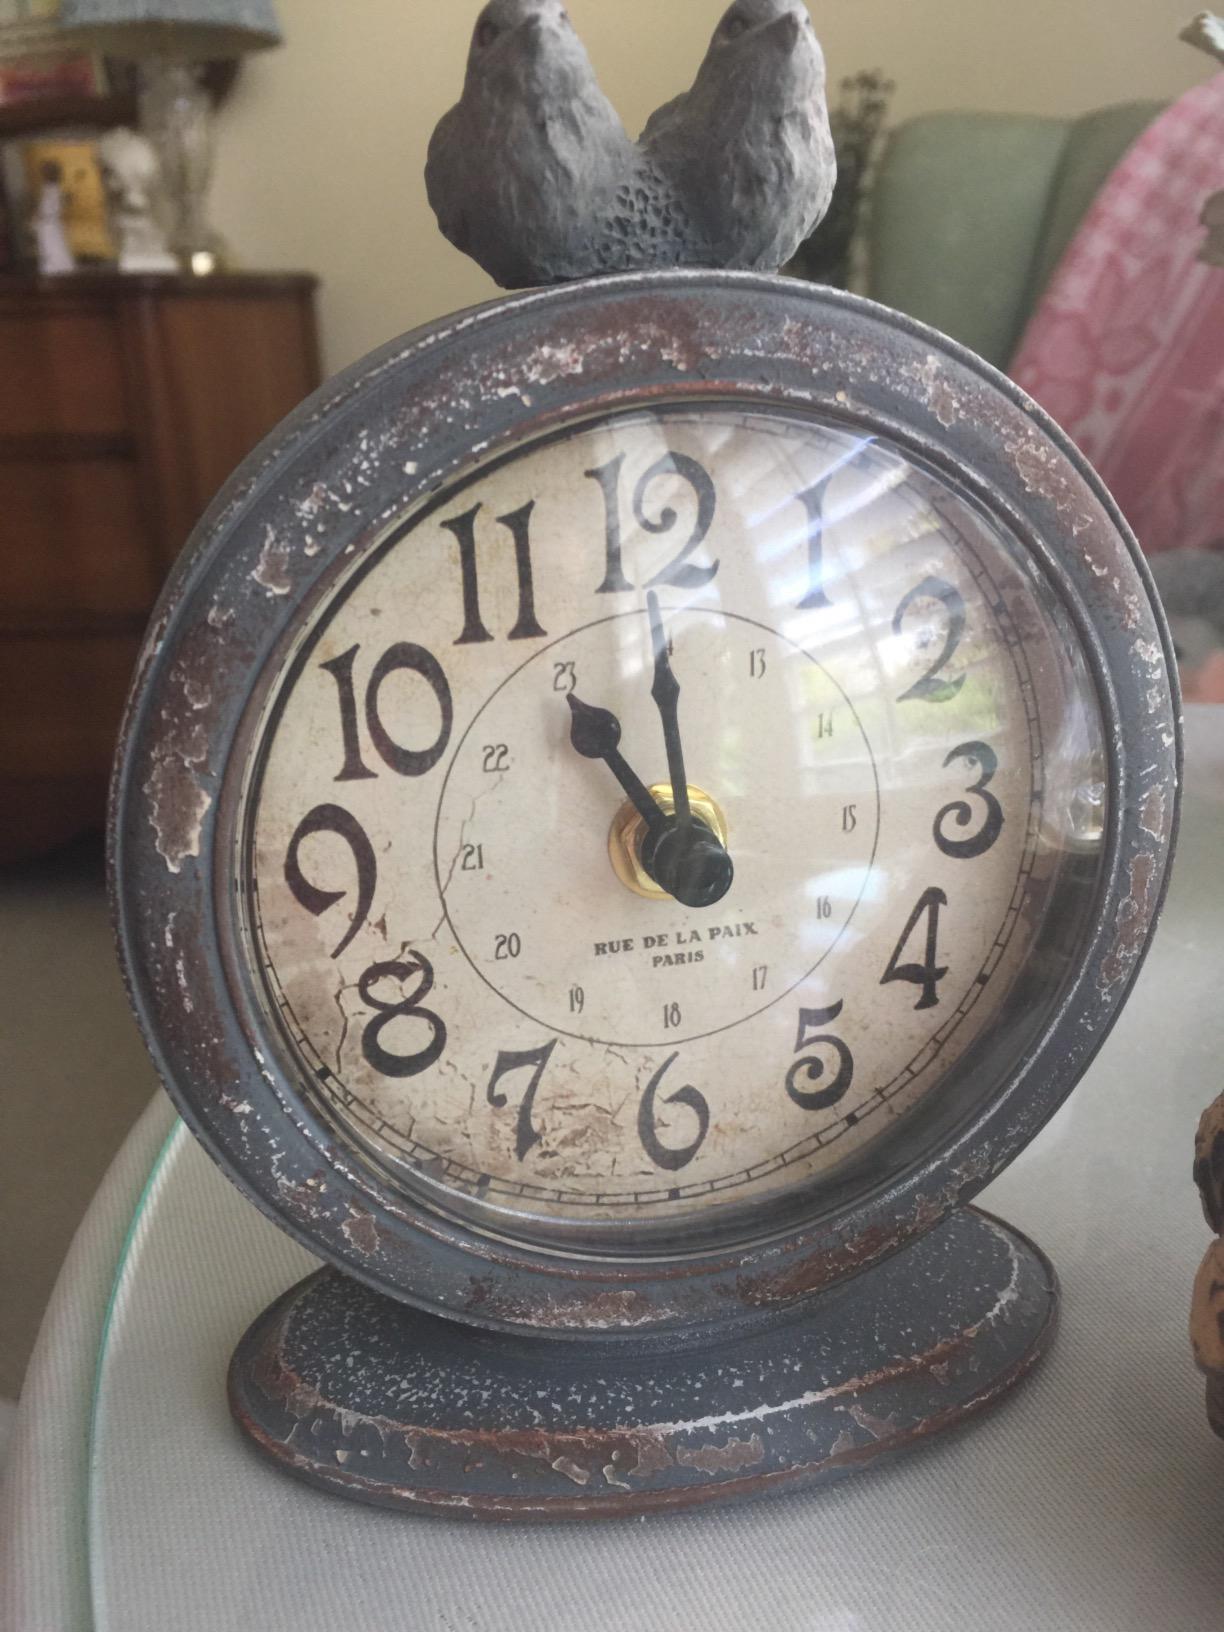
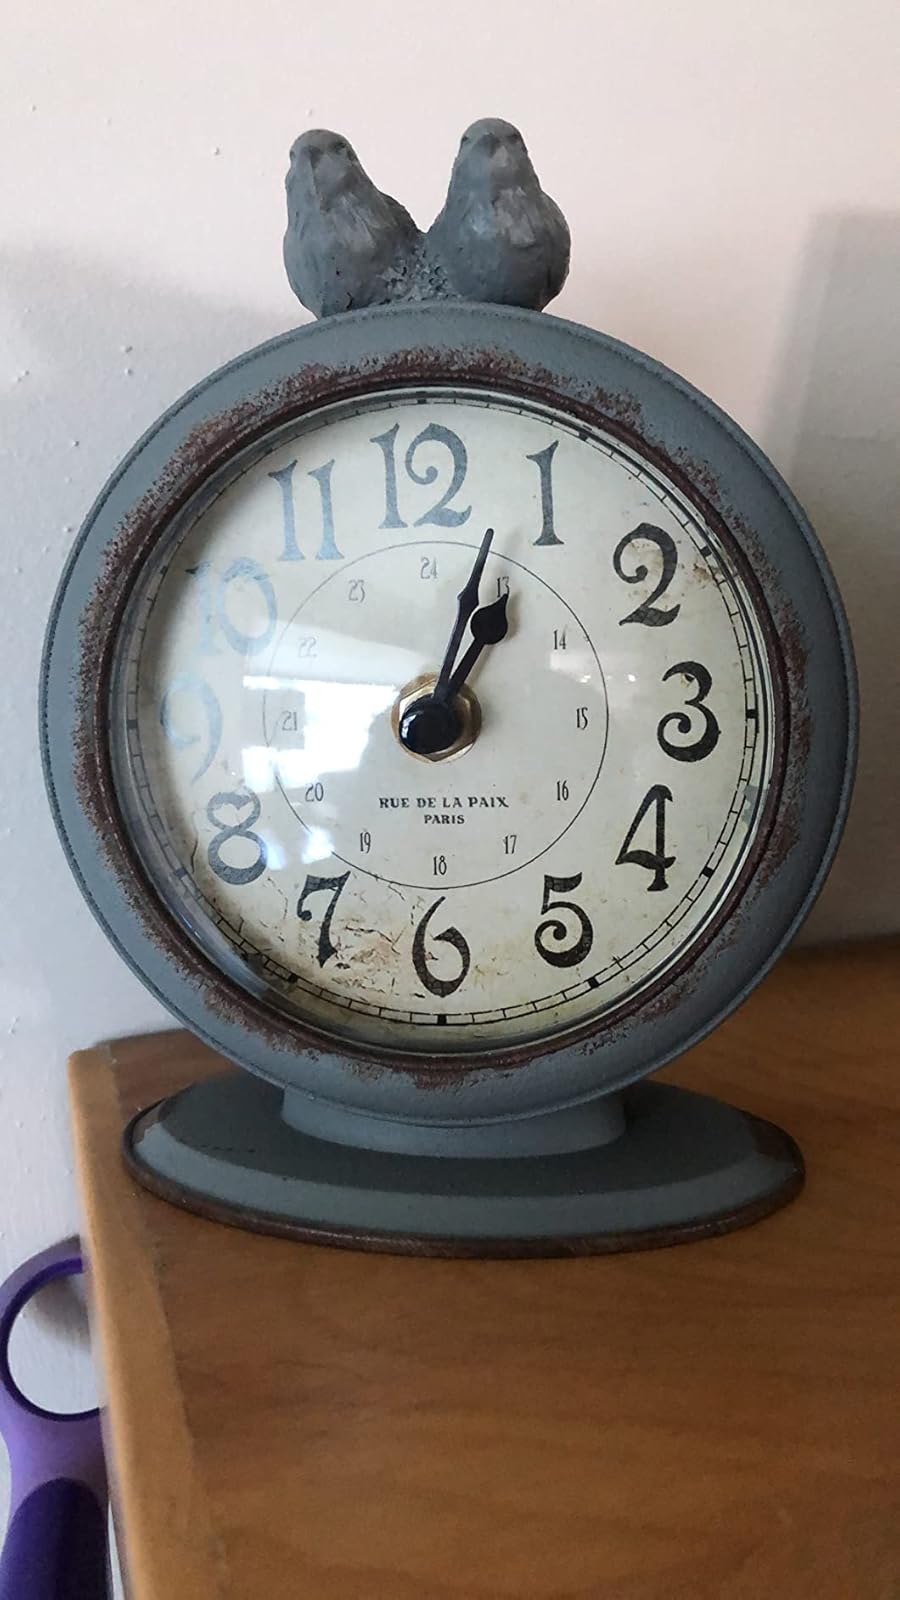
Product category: clock
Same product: yes